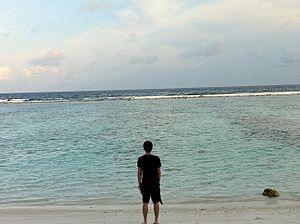
La mer des Laquedives est une mer du Nord de l'océan Indien baignant la côte de Malabar et les îles Laquedives dans le sud-est de l'Inde, les côtes du golfe de Mannar entre l'Inde et les côtes occidentales du Sri Lanka ainsi que la totalité des Maldives à l'exception des faces ouest des îles et atolls ouvrant sur la mer d'Arabie.